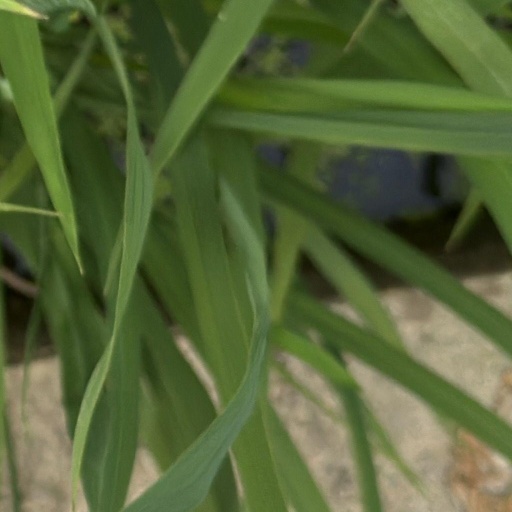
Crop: rice